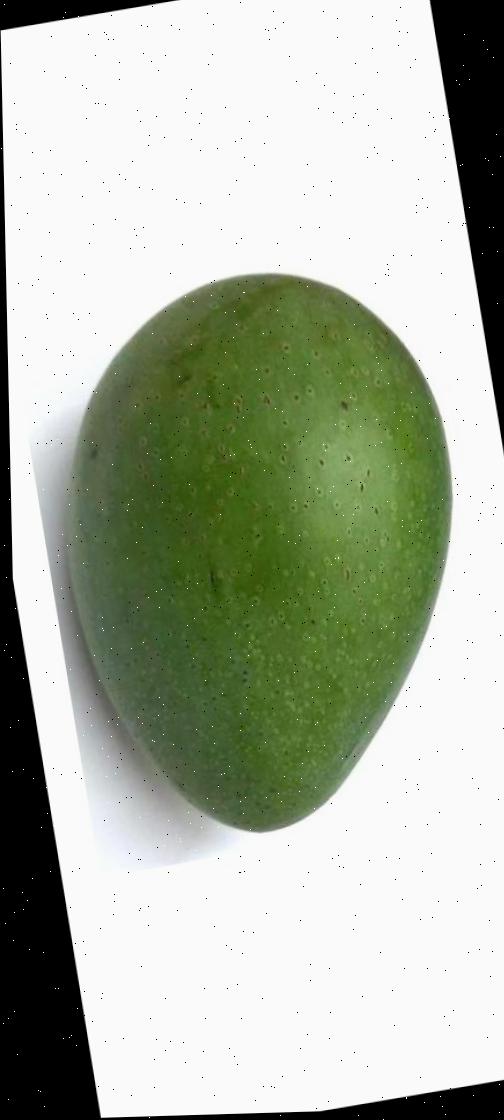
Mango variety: Ashshina Zhinuk